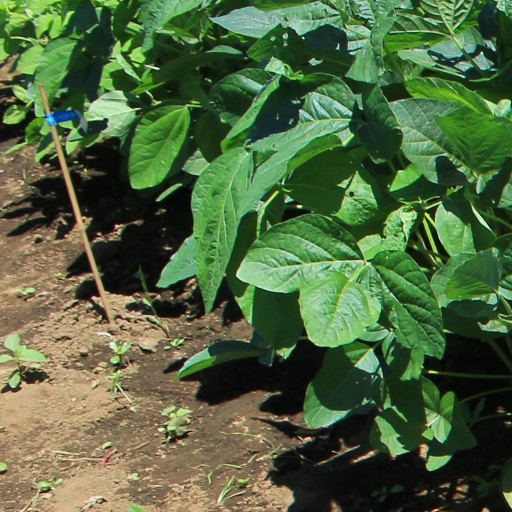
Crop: soybean